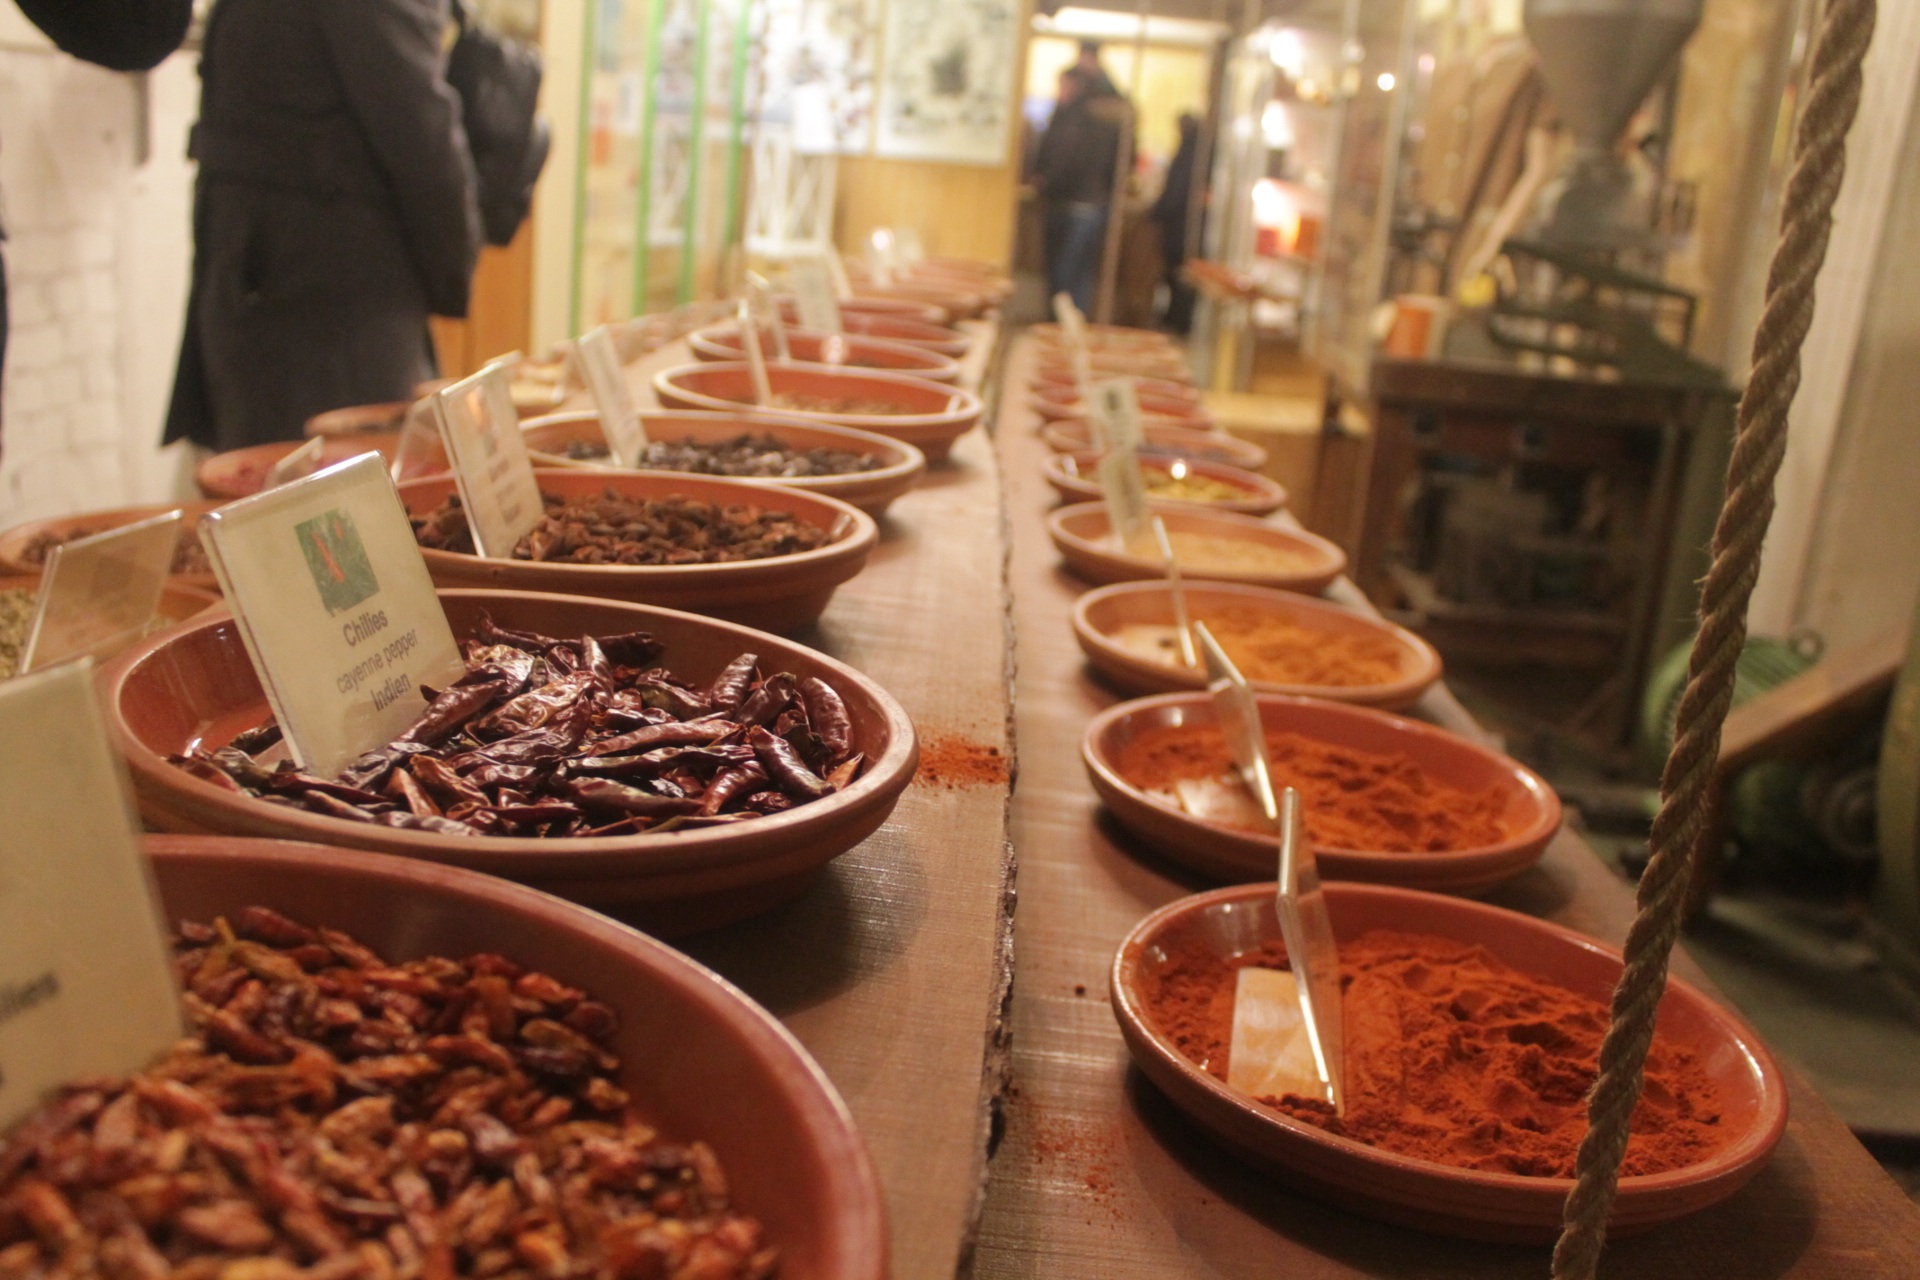
ground, dish, meal, food, chili, red, dried, spices, brunch, sense